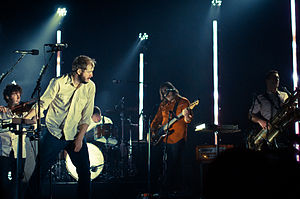
Bon Iver
Bon Iver i Stockholm i 2011.
"Bon Iver er et amerikansk indiefolk-band startet i 2007, som et enmandsband af Justin Vernon. Senere er Michael Noyce, Sean Carey og Matthew McCaughan kommet til. Navnet Bon Iver spiller på det franske ""bon hiver"", som betyder ""God vinter"" og udtales 'bon-eevair'.